Dimo Hyun Jun Kim

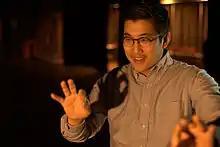
Dimo Hyun Jun Kim in New York City, 2015

Dimo Hyun Jun Kim (born May 21, 1991) is a theatre director and producer from Seoul, South Korea. He is a member of the Stage Directors and Choreographers Society and a founding Artistic Director, Chairman of Dimo Kim Musical Theatre Factory LLC.